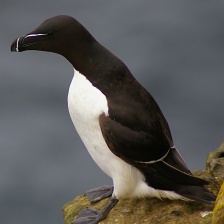
Species: RAZORBILL
Scientific name: ALCA TORDA